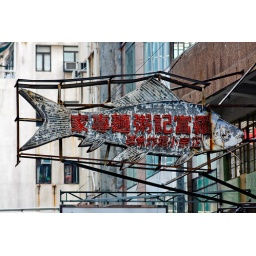
Big old fish sign in Hong Kong